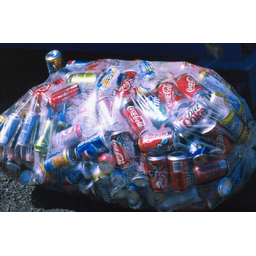
Label: metal